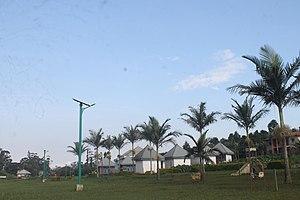
Vue de quelques batiments du musée des civilisations a FOTO